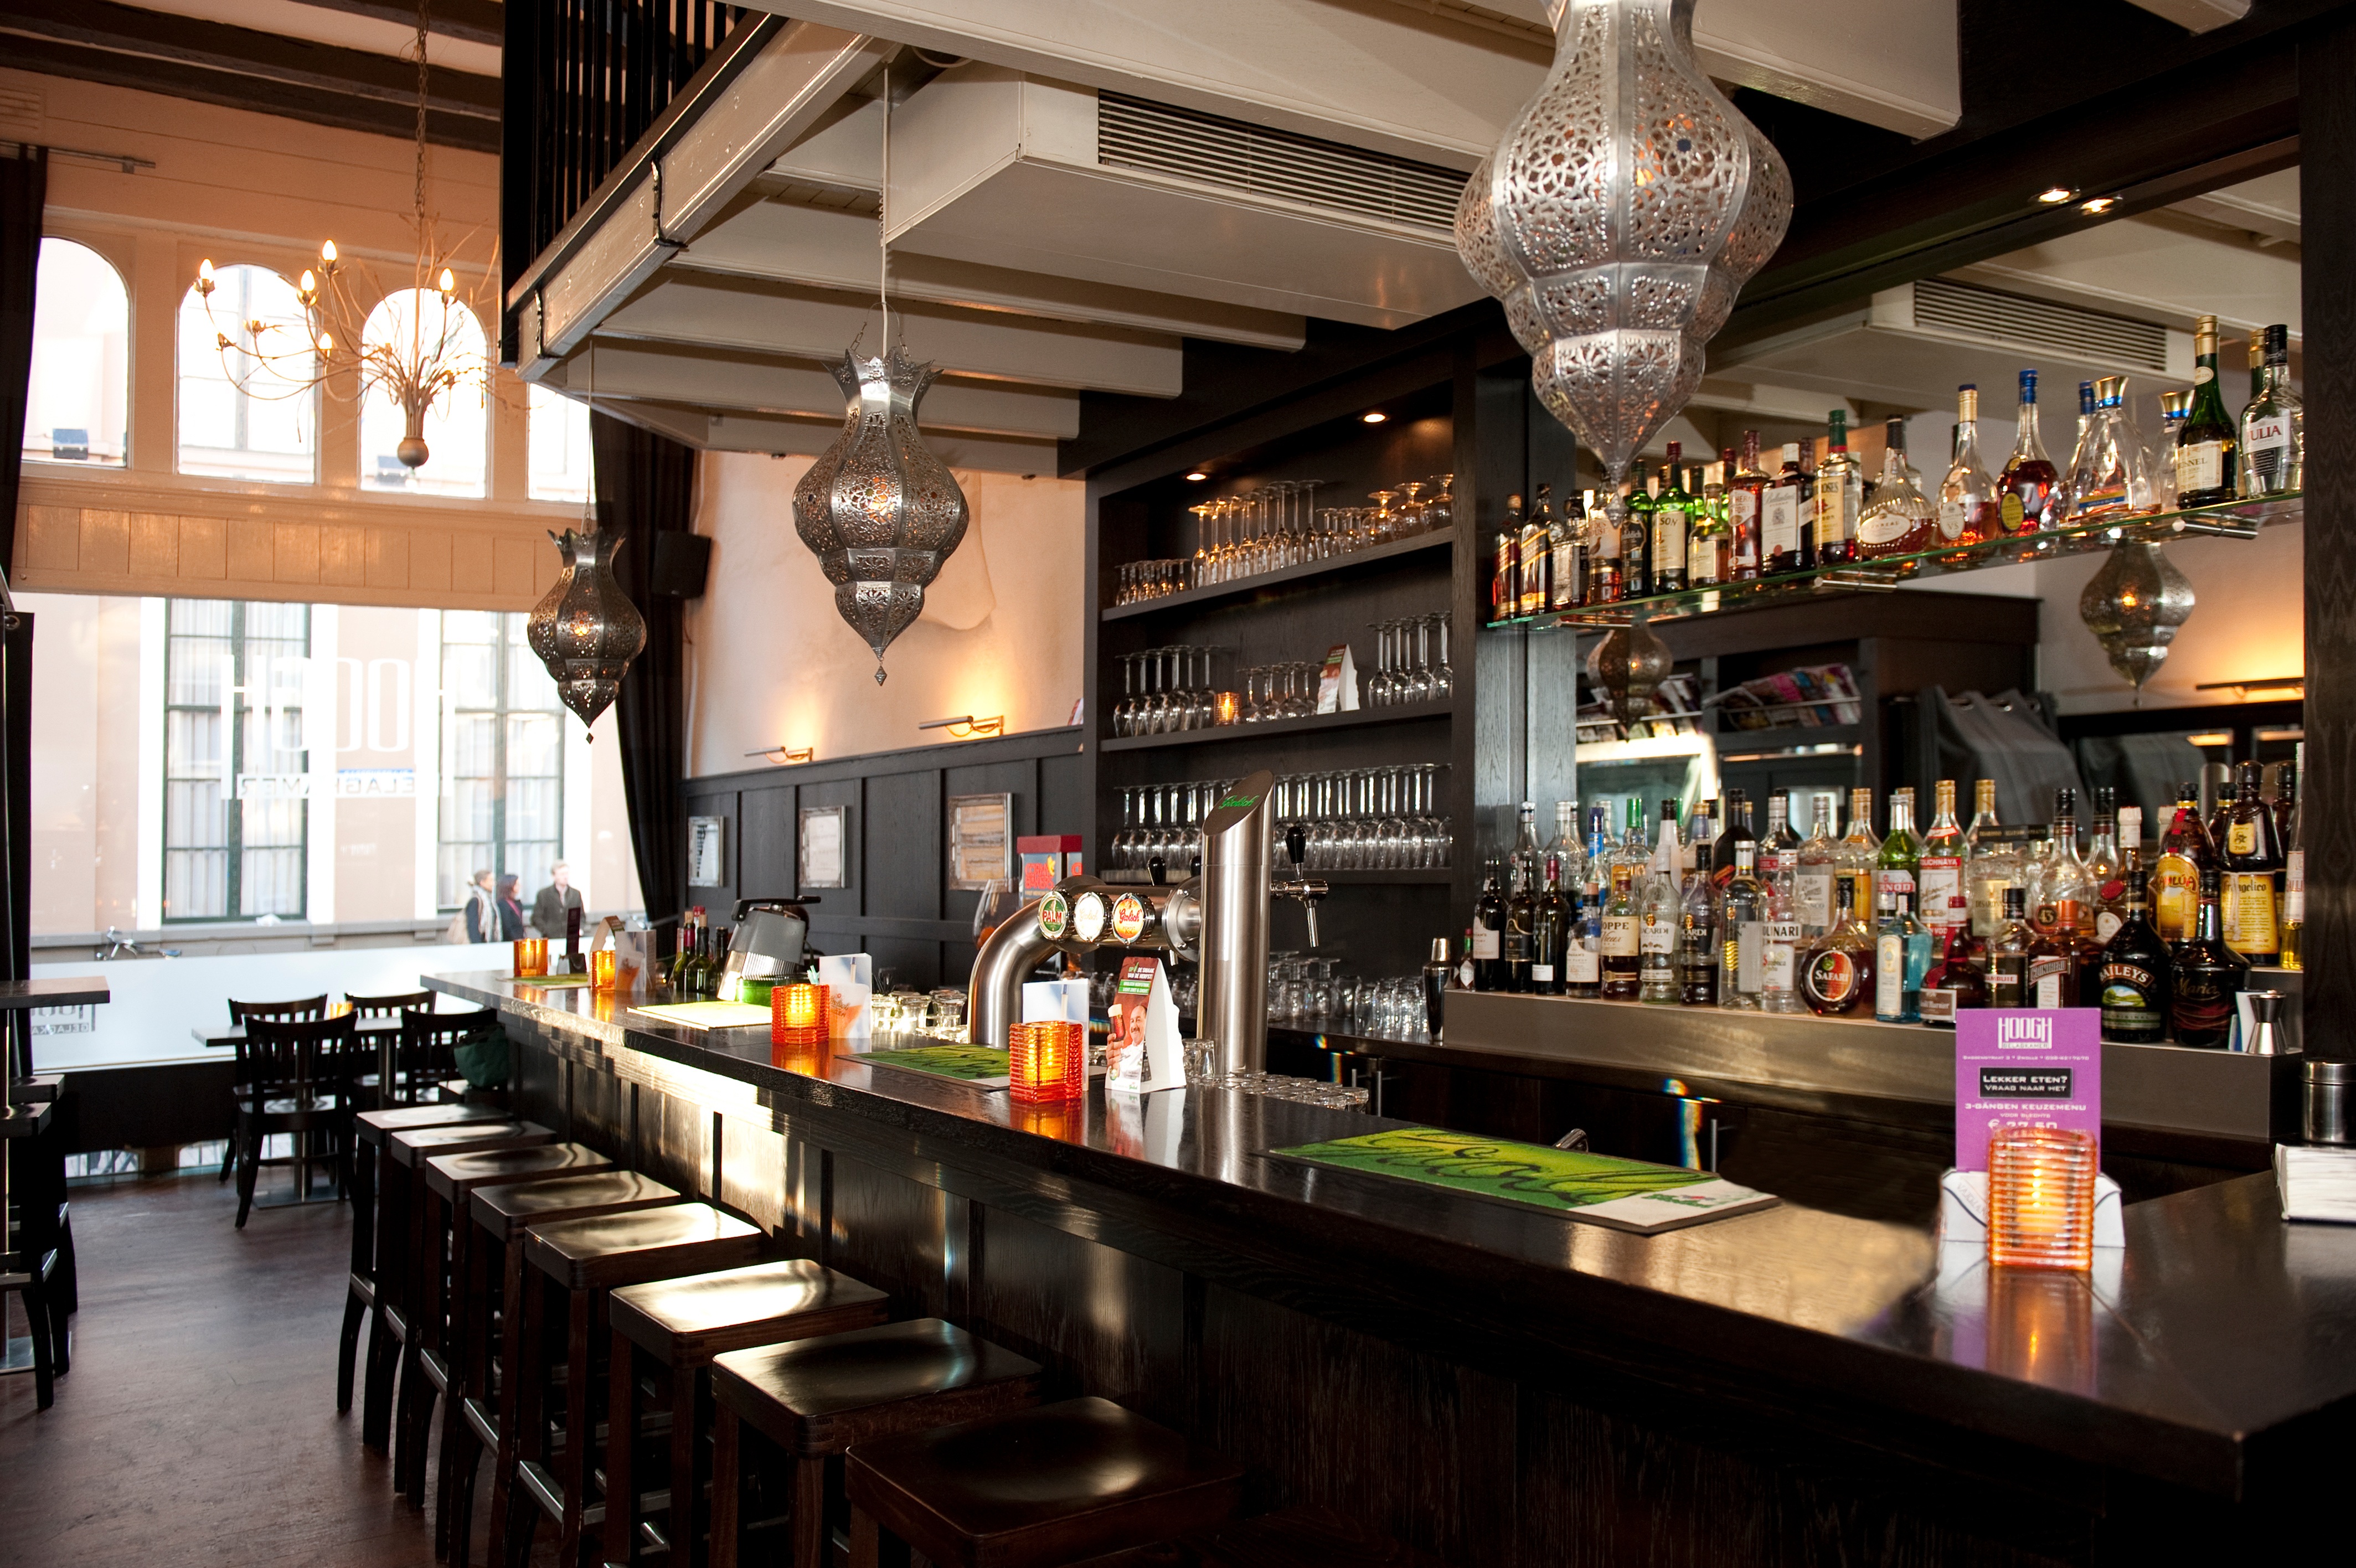
interior, restaurant, bar, zwolle, taproom, hoogh